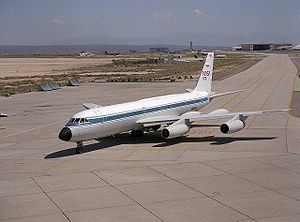
Convair 990
Convair 990 Coronado er et narrow body fire-motoret passagerfly, der blev fremstillet af General Dynamics' division Convair. Flyet blev udviklet som en forlænget version af den tidligere Convair 880 efter ønske fra flyselskabet American Airlines. Convair 990 blev forlænget med 10 ft, hvilket forøgede antallet af passagerer fra 88-110 i 880'eren til mellem 96 og 121 i den forlængede 990'er. Antallet af passagerer var forsat mindre end i konkurrenternes fly, hvor Boeing 707 kunne medbringe 110-189 og Douglas DC-8 105-173. Convair 990A havde dog en marginalt hurtigere cruisehastighed, da Convair angav at flyet kunne flyve 25–35 mph hurtigere end konkurrenterne.